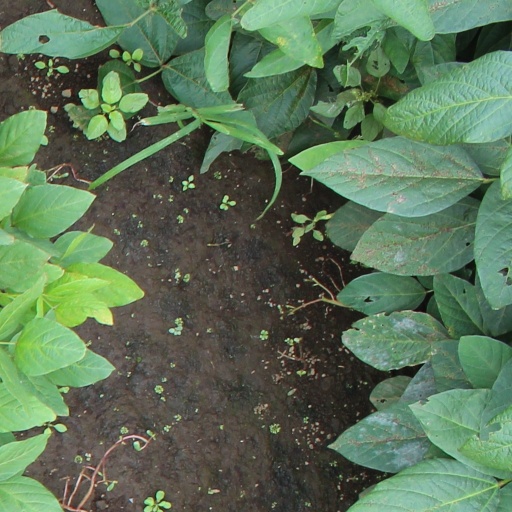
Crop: soybean